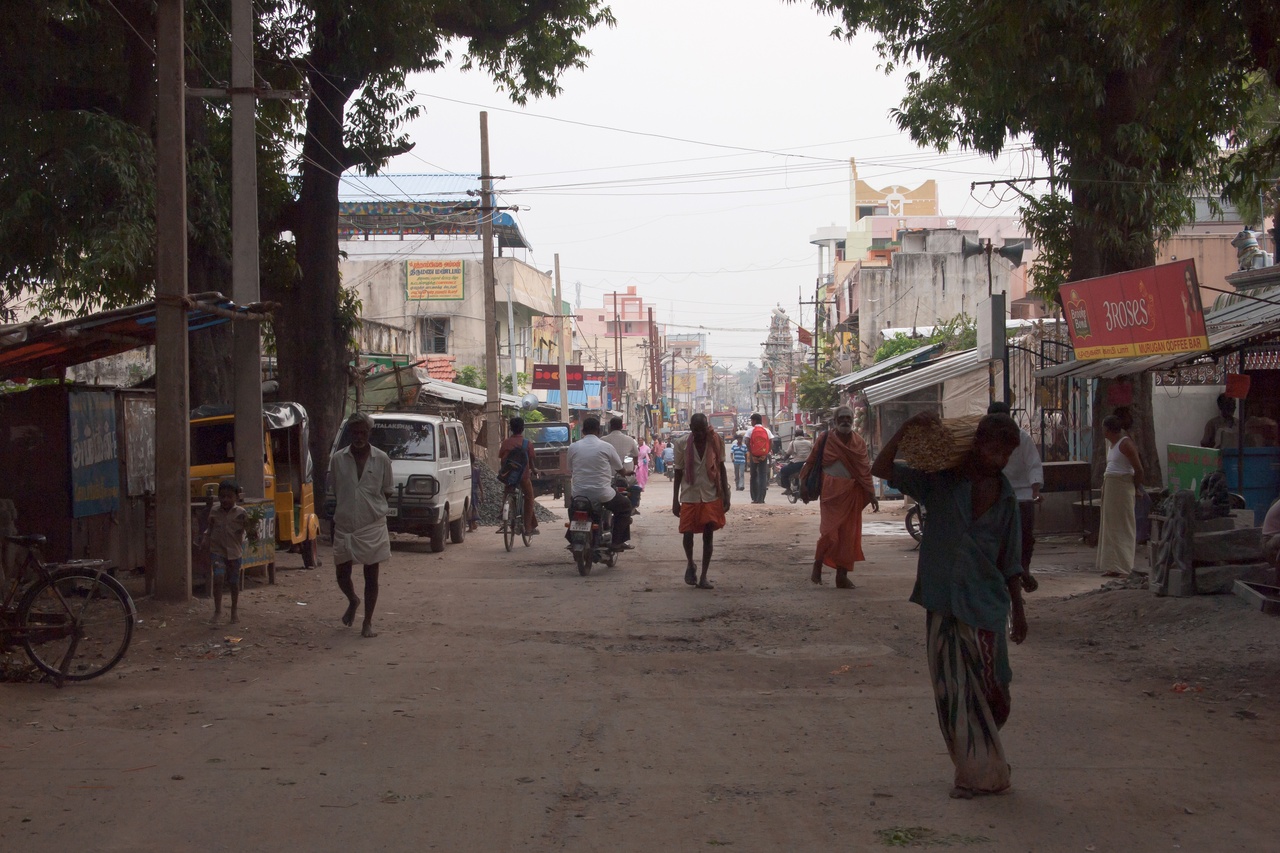
Tiruvannamalai, Thiruvannamalai, Tamil Nadu, India.